Question: Please indicate a possible affordance area of the bed that can be used for lying down
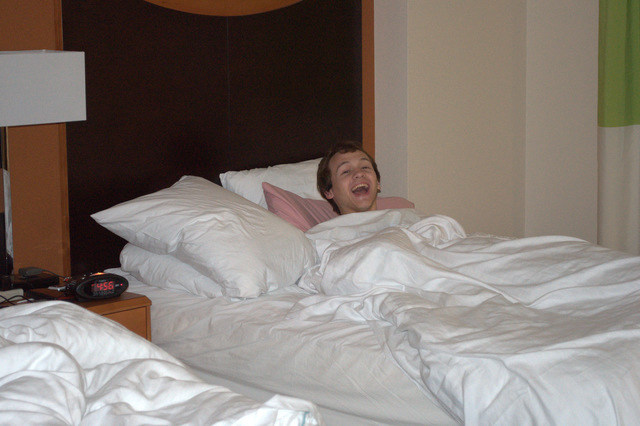
Answer: [98.5, 209.5, 638.5, 425.5]